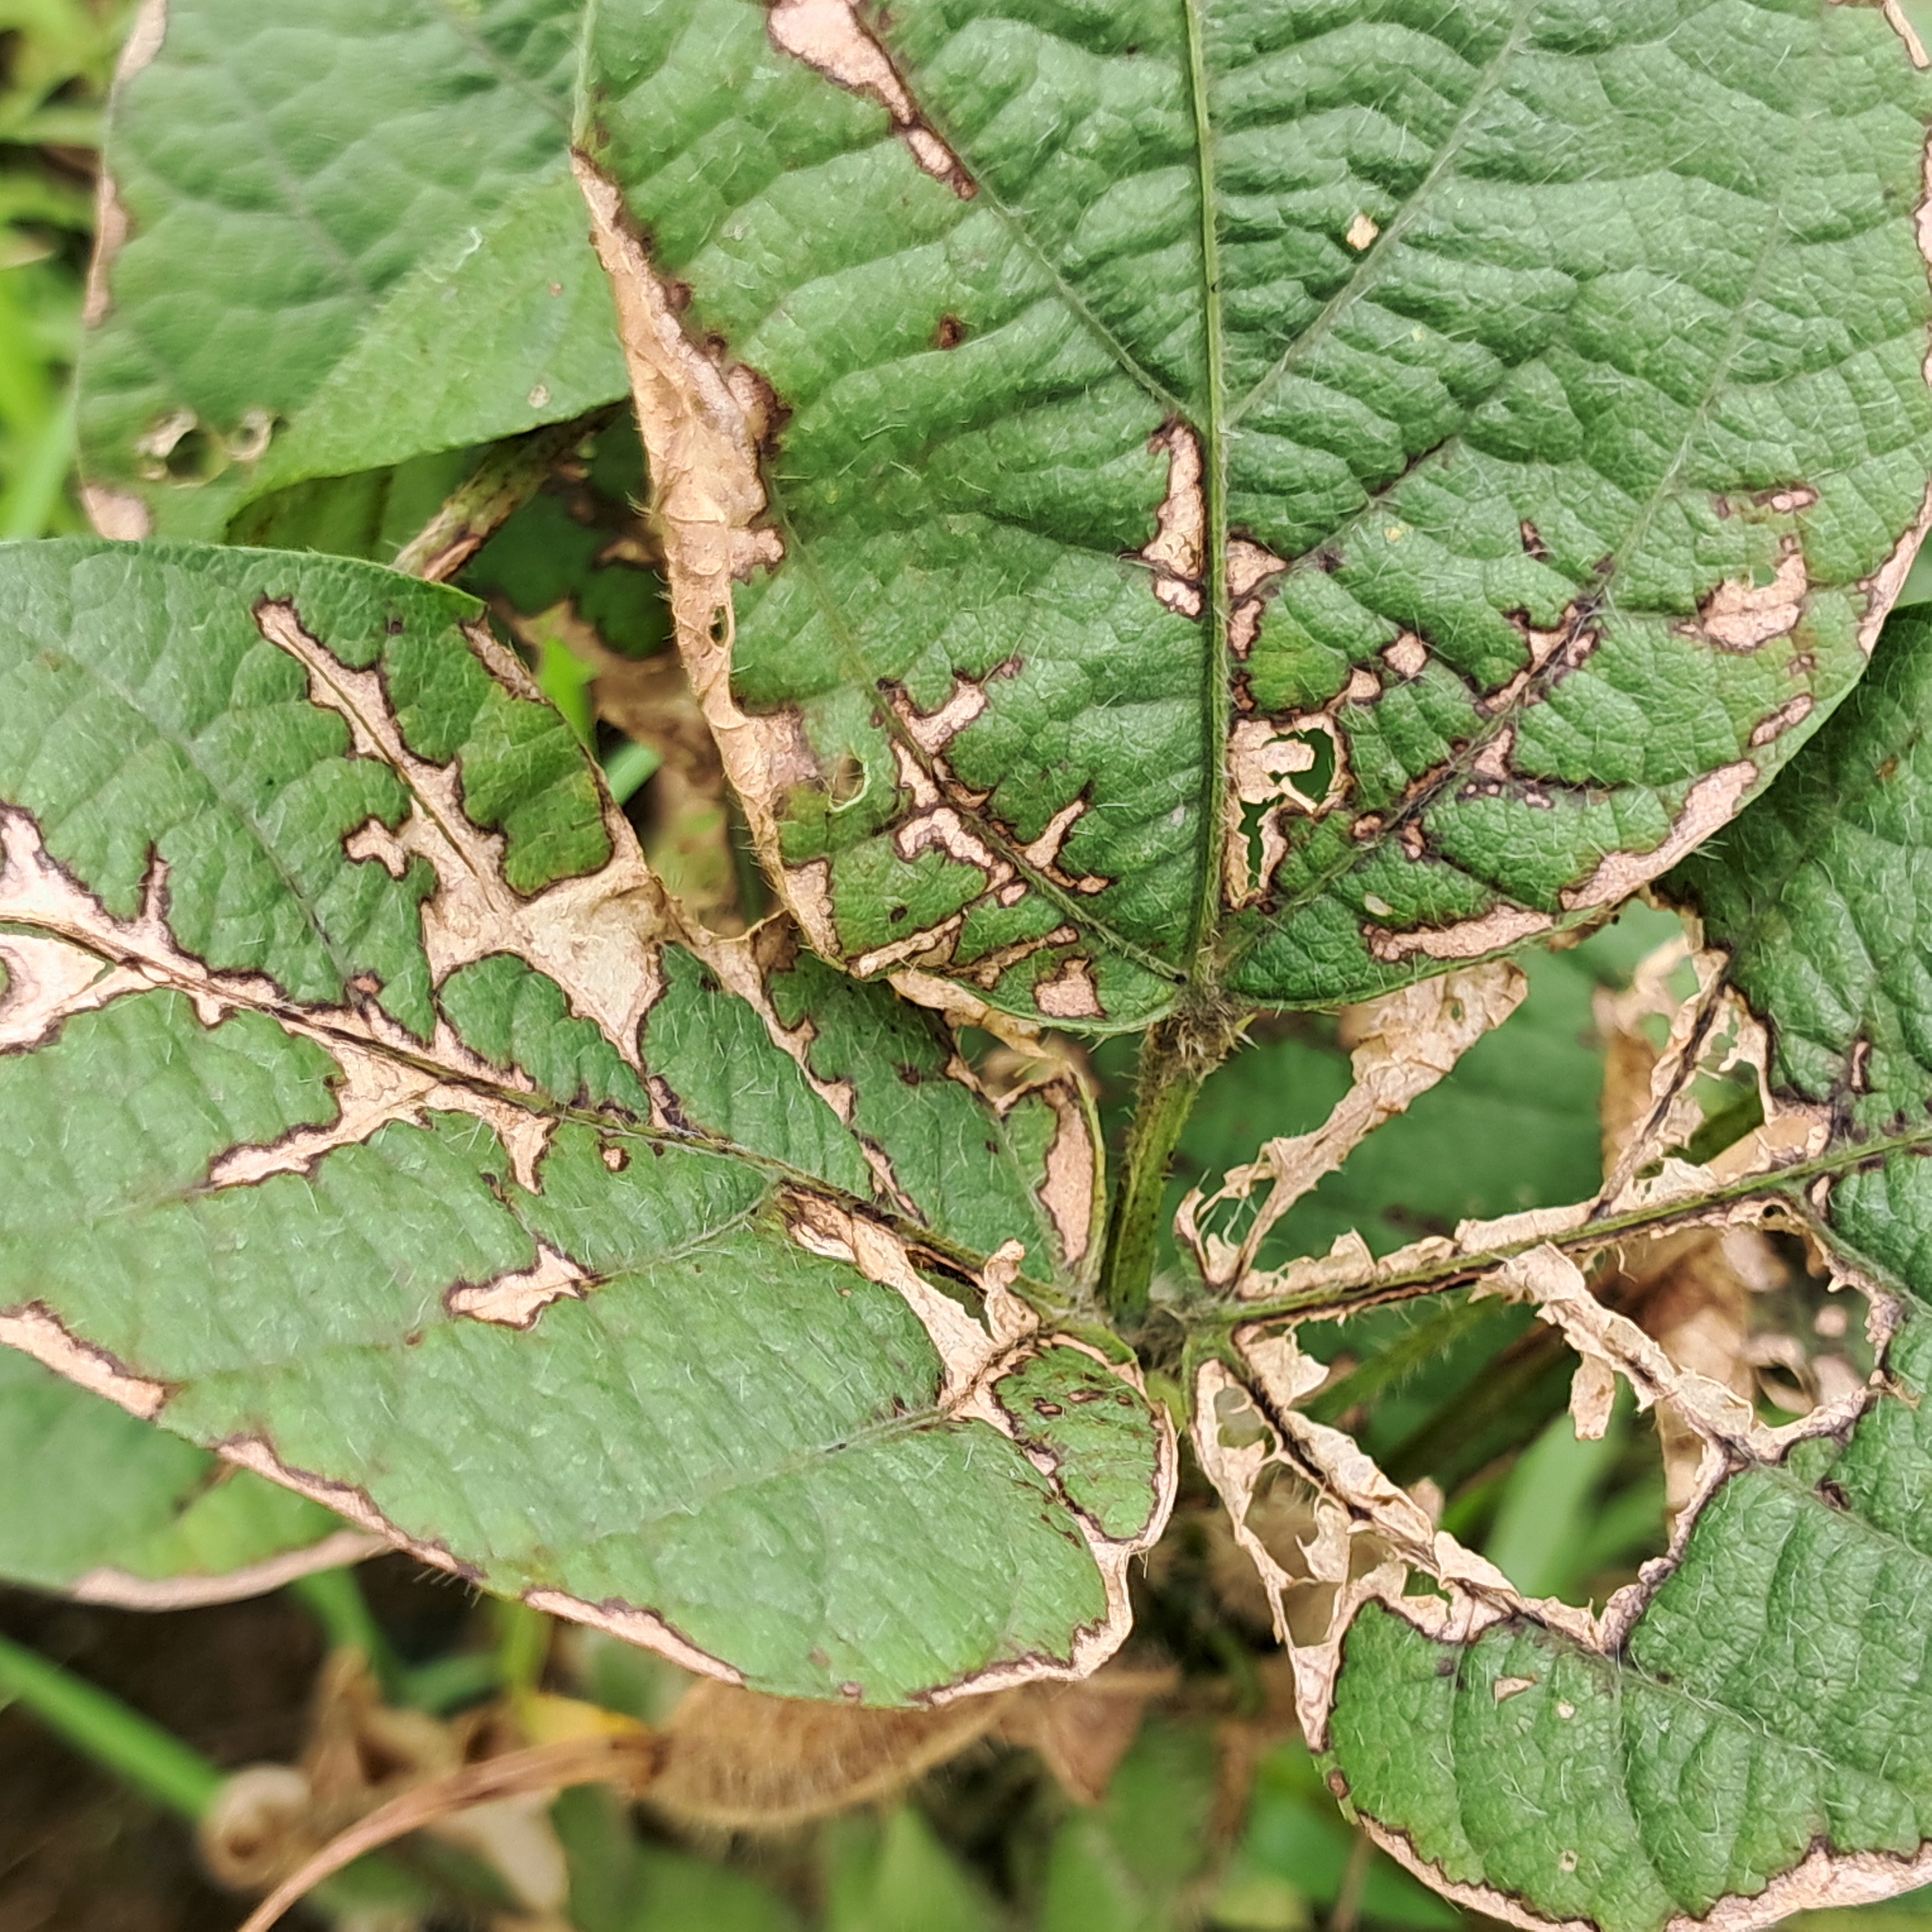
Label: Caterpillar_Semilooper_Pest